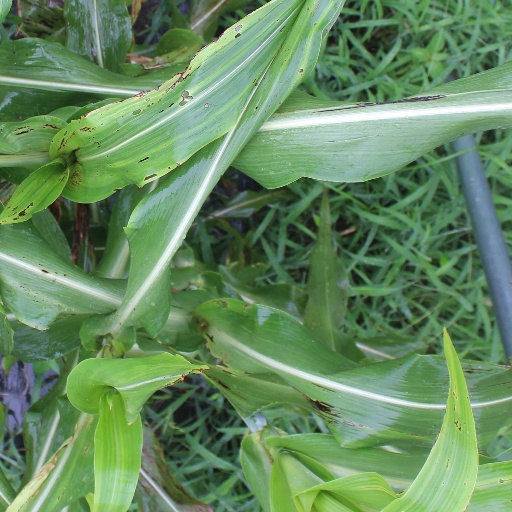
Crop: sorghum